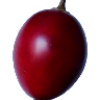
Label: Tamarillo 1